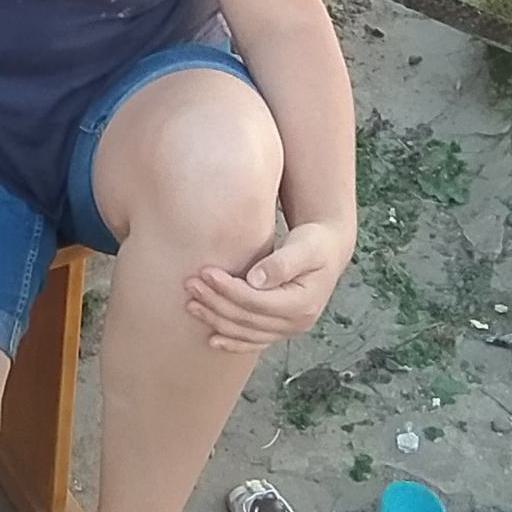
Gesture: no_gesture